2022–23 Oklahoma City Thunder season

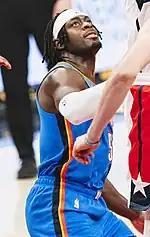
Luguentz Dort was re-signed to a multi-year contract.

For this offseason, free agency began on June 30, 2022, at 6:00 p.m. EST. Derrick Favors, Mike Muscala, Luguentz Dort, Isaiah Roby had upcoming player and team options. In addition, Theo Maledon, Vit Krejci, Aaron Wiggins, and Kenrich Williams held non-guaranteed contracts with the team heading into next season. Melvin Frazier Jr. also held a two-way contract that expired this season. On May 17, Derrick Favors exercised his player option for $10.2 million. On June 29, the Thunder declined Mike Muscala's team option for $3.5 million and exercised Isaiah Roby's team option for $1.9 million. However, on July 3, the Thunder waived Roby as his salary would have become fully guaranteed after exercising his team option. On June 30, it was reported that Luguentz Dort agreed to a five-year, $87.5 million deal to stay with the Thunder, which he later signed on July 6. Dort and the Thunder negotiated the new deal after his team option for $1.9 million was declined. On July 18, it was reported that Kenrich Williams signed a multi-year contract extension worth four-year, $27.2 million, which he later signed on July 20. On August 4, the Thunder re-signed Mike Muscala to a two-year, $7 million deal after his team option was declined on June 30. On October 26, it was announced that Melvin Frazier Jr. joined the Raptors 905 for the upcoming season.